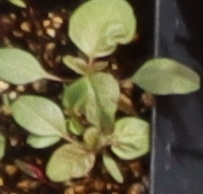
Label: Palmer Amaranth